Rashaad Carter

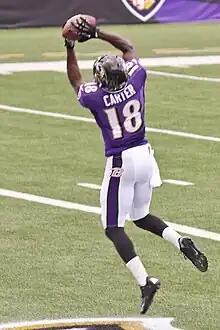
Carter at Baltimore Ravens M&T Bank Stadium practice in 2013

Jeremy Rashaad Carter (born October 18, 1989) is an American former professional football wide receiver. He played college football at Tusculum College.